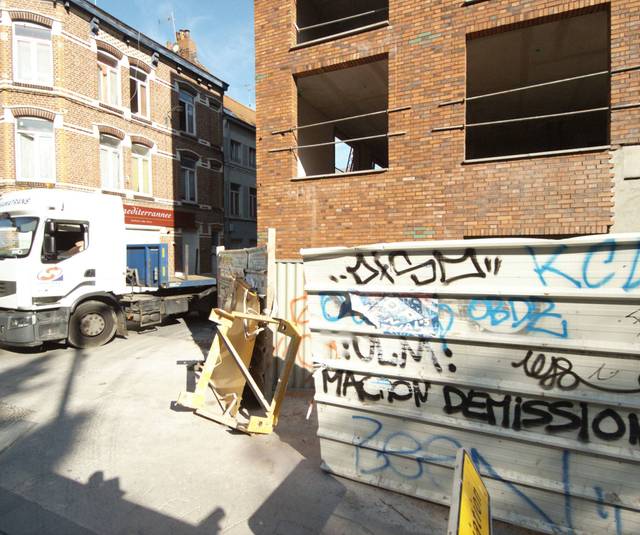
Region: France
Coordinates: 50.623, 3.05